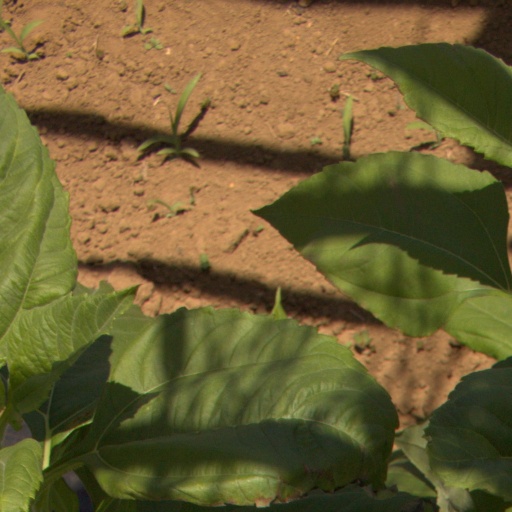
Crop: Jerusalem artichoke